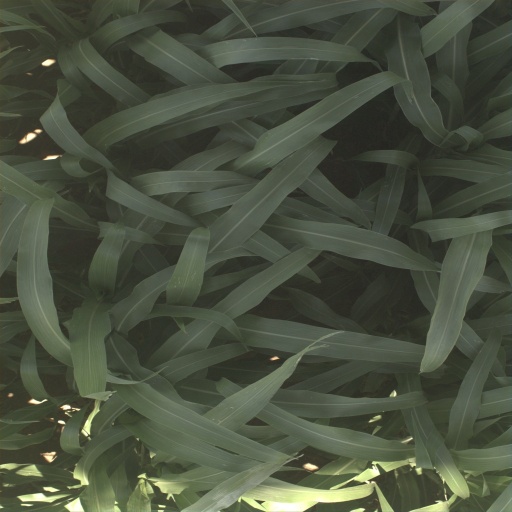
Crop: sorghum